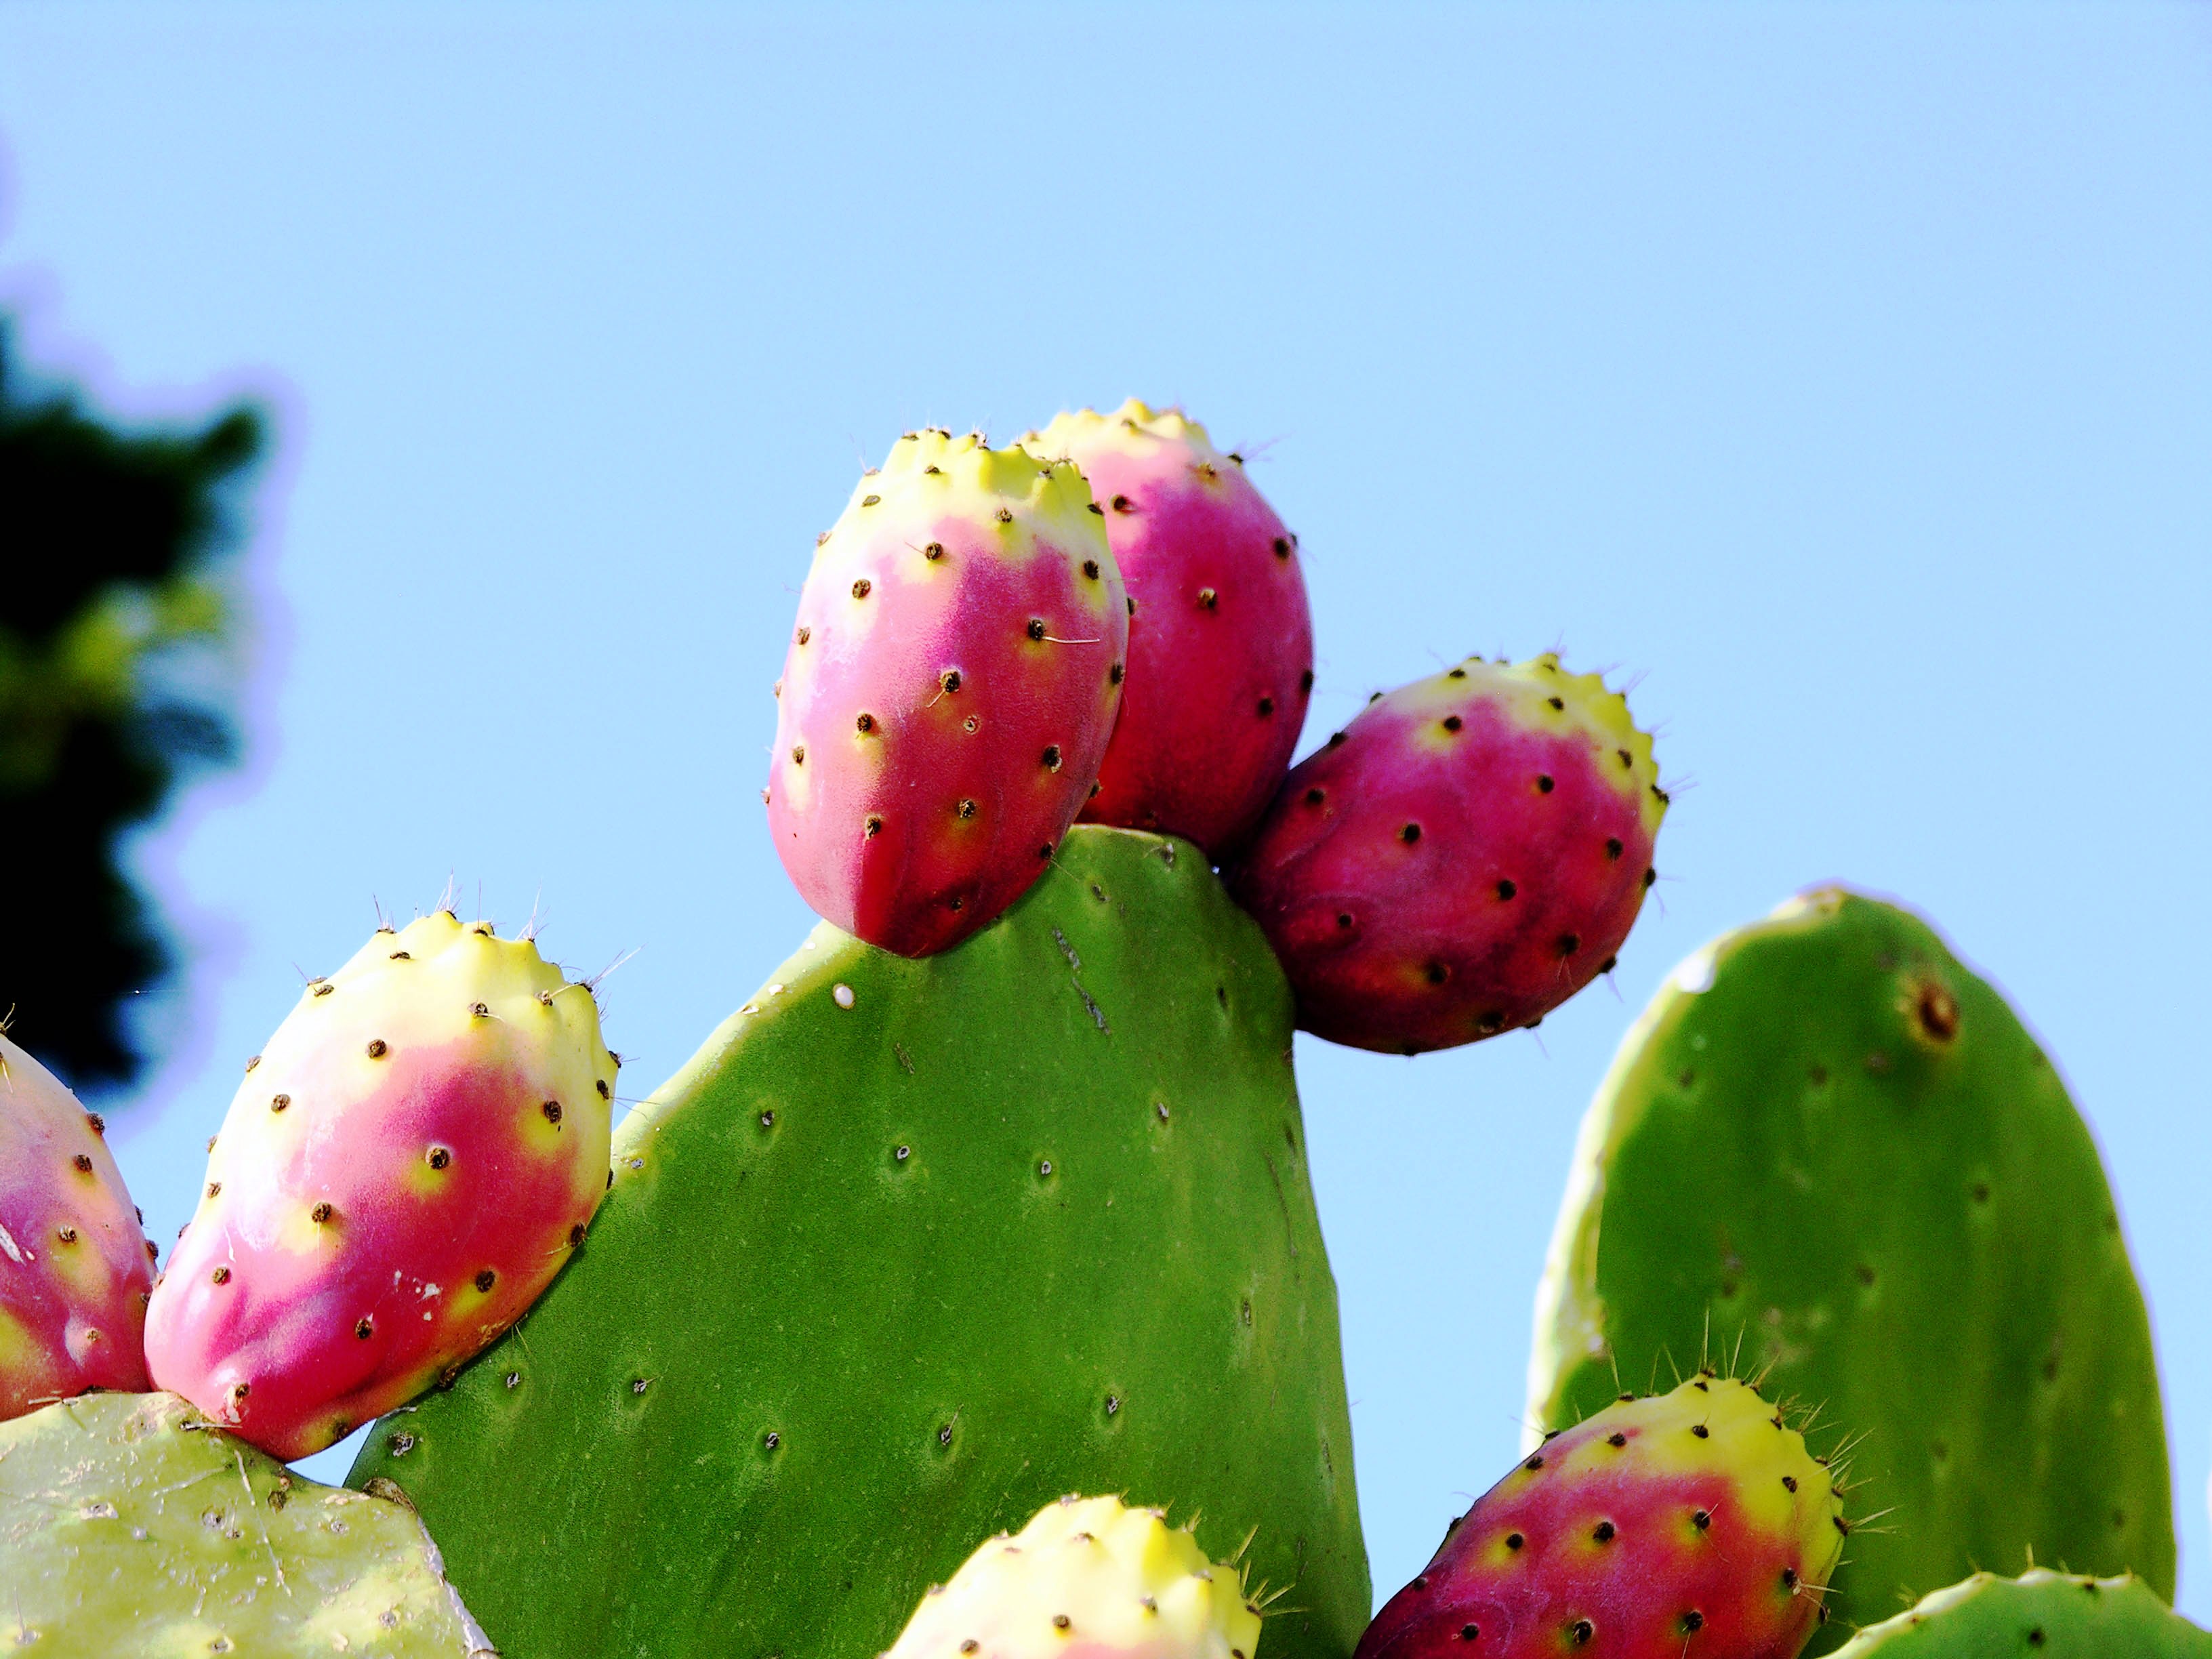
sicily, nature, barbary fig, fruit, cactus, prickly pear, plant, nopal, flowering plant, eastern prickly pear, produce, thorns spines and prickles, caryophyllales